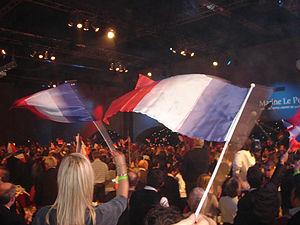
Présentation du programme présidentiel de Marine Le Pen, samedi 19 novembre 2011, Banquet des mille, salle Équinoxe, Paris.